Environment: real
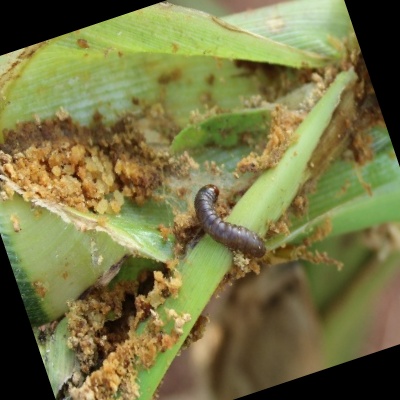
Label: fall_armyworm